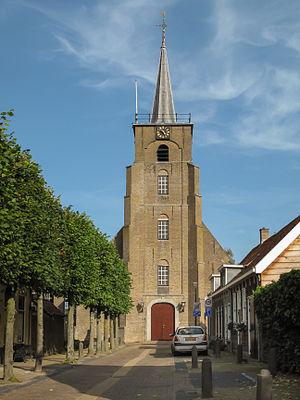
Numansdorp est un village qui fait partie de la commune de Hoeksche Waard dans la province néerlandaise de Hollande-Méridionale. Le 1ᵉʳ janvier 2007, le village comptait 9 010 habitants.